Church of God Ministry of Jesus Christ International

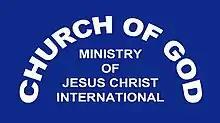
Logo in English

The origins of the Church of God Ministry of Jesus Christ International go back to the wandering of Luis Eduardo Moreno and his mother María Jesús Moreno through various Christian denominations, where he served as preacher. After his marriage in 1966, his wife María Luisa Piraquive joined them.